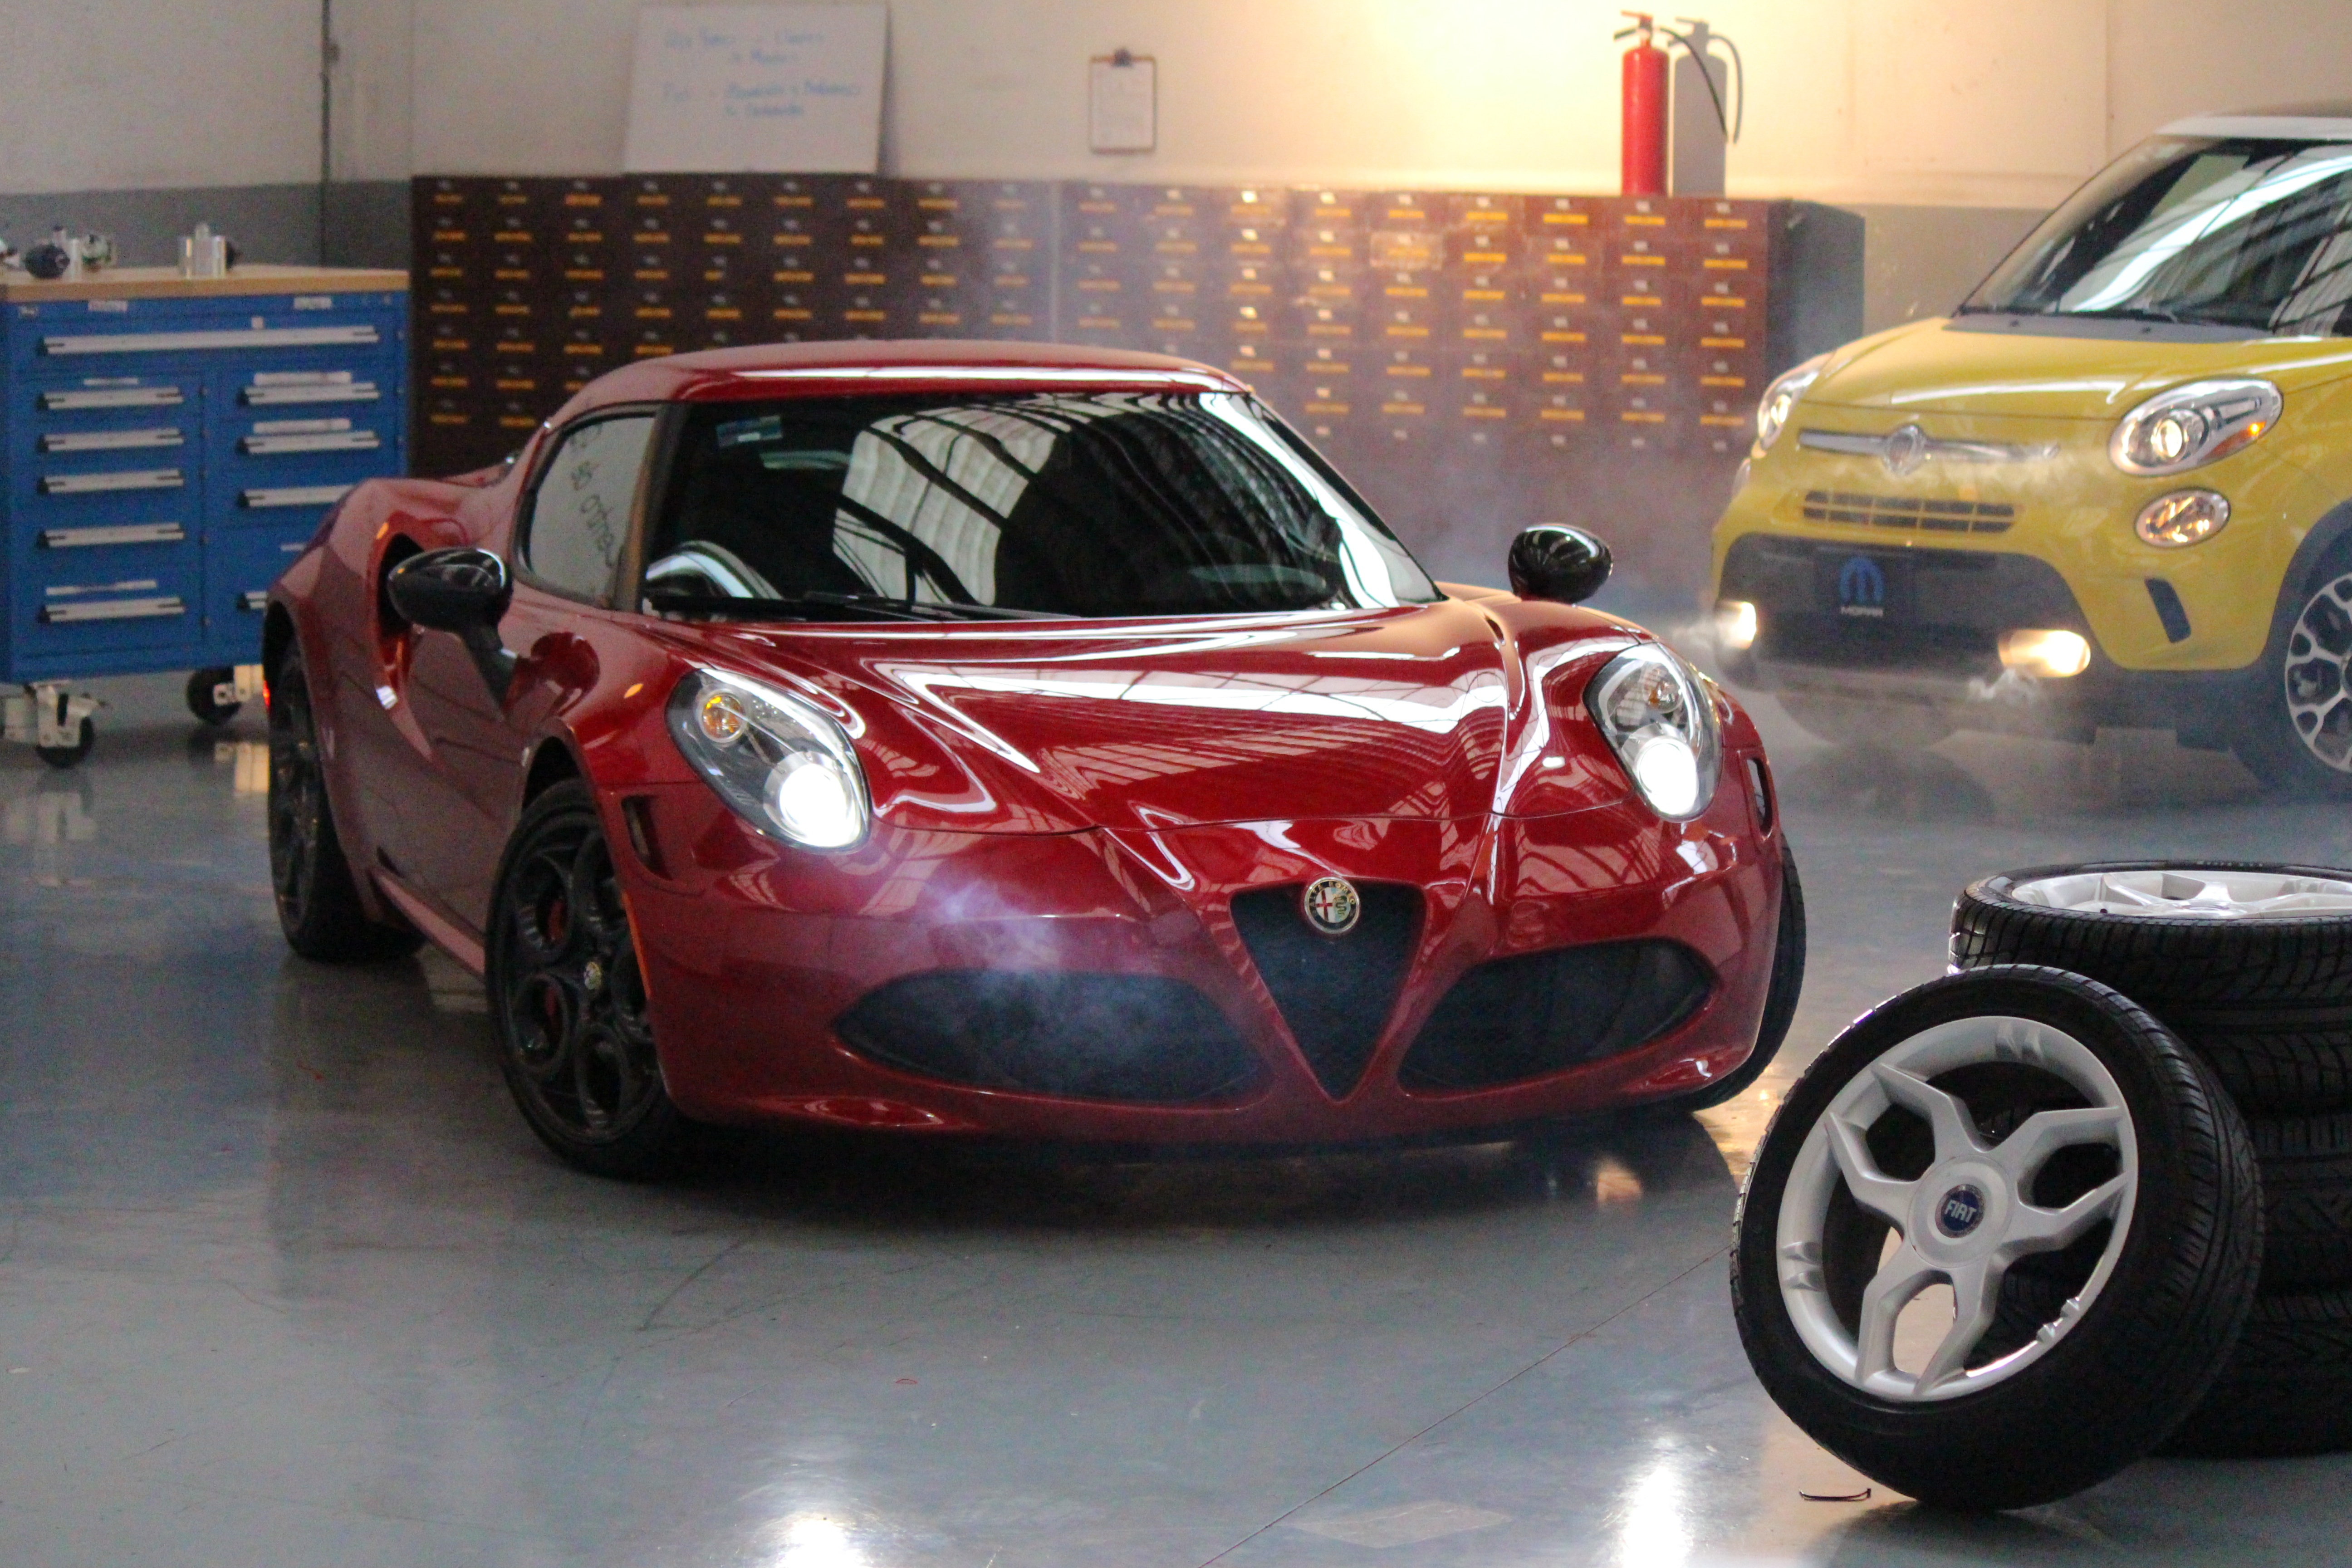
car, red, vehicle, auto, sports car, supercar, lights, sports, alfa romeo, land vehicle, automobile make, automotive design, luxury vehicle, family car, alfa romeo 8c competizione